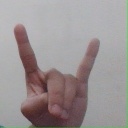
अक्षर: श